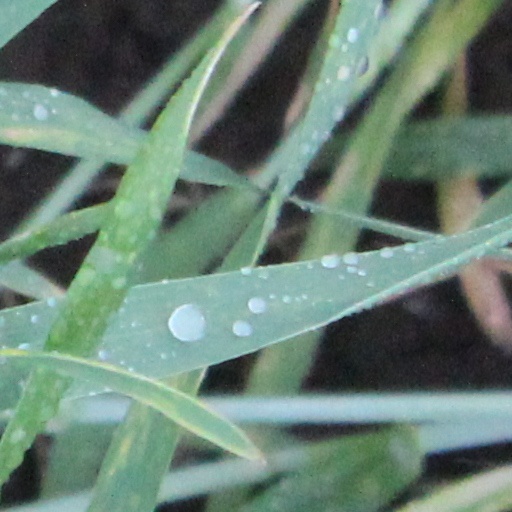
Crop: wheat